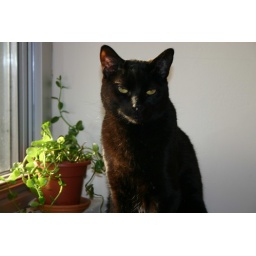
There's a little black cat in the sun today